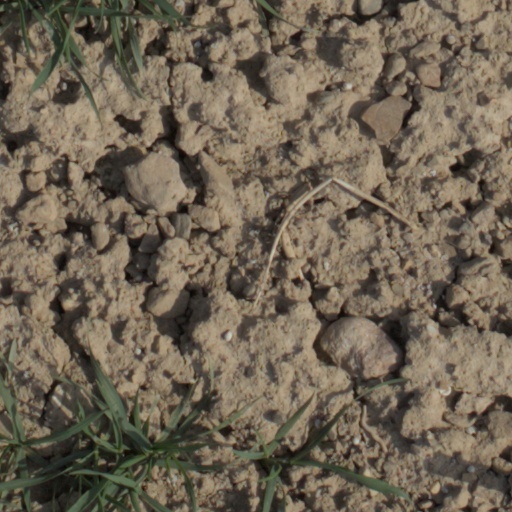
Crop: wheat